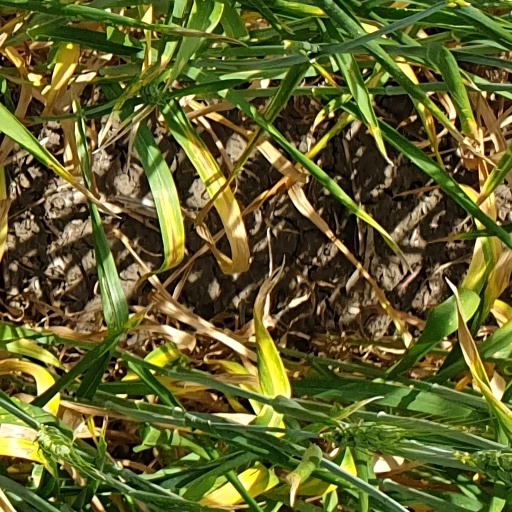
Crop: wheat